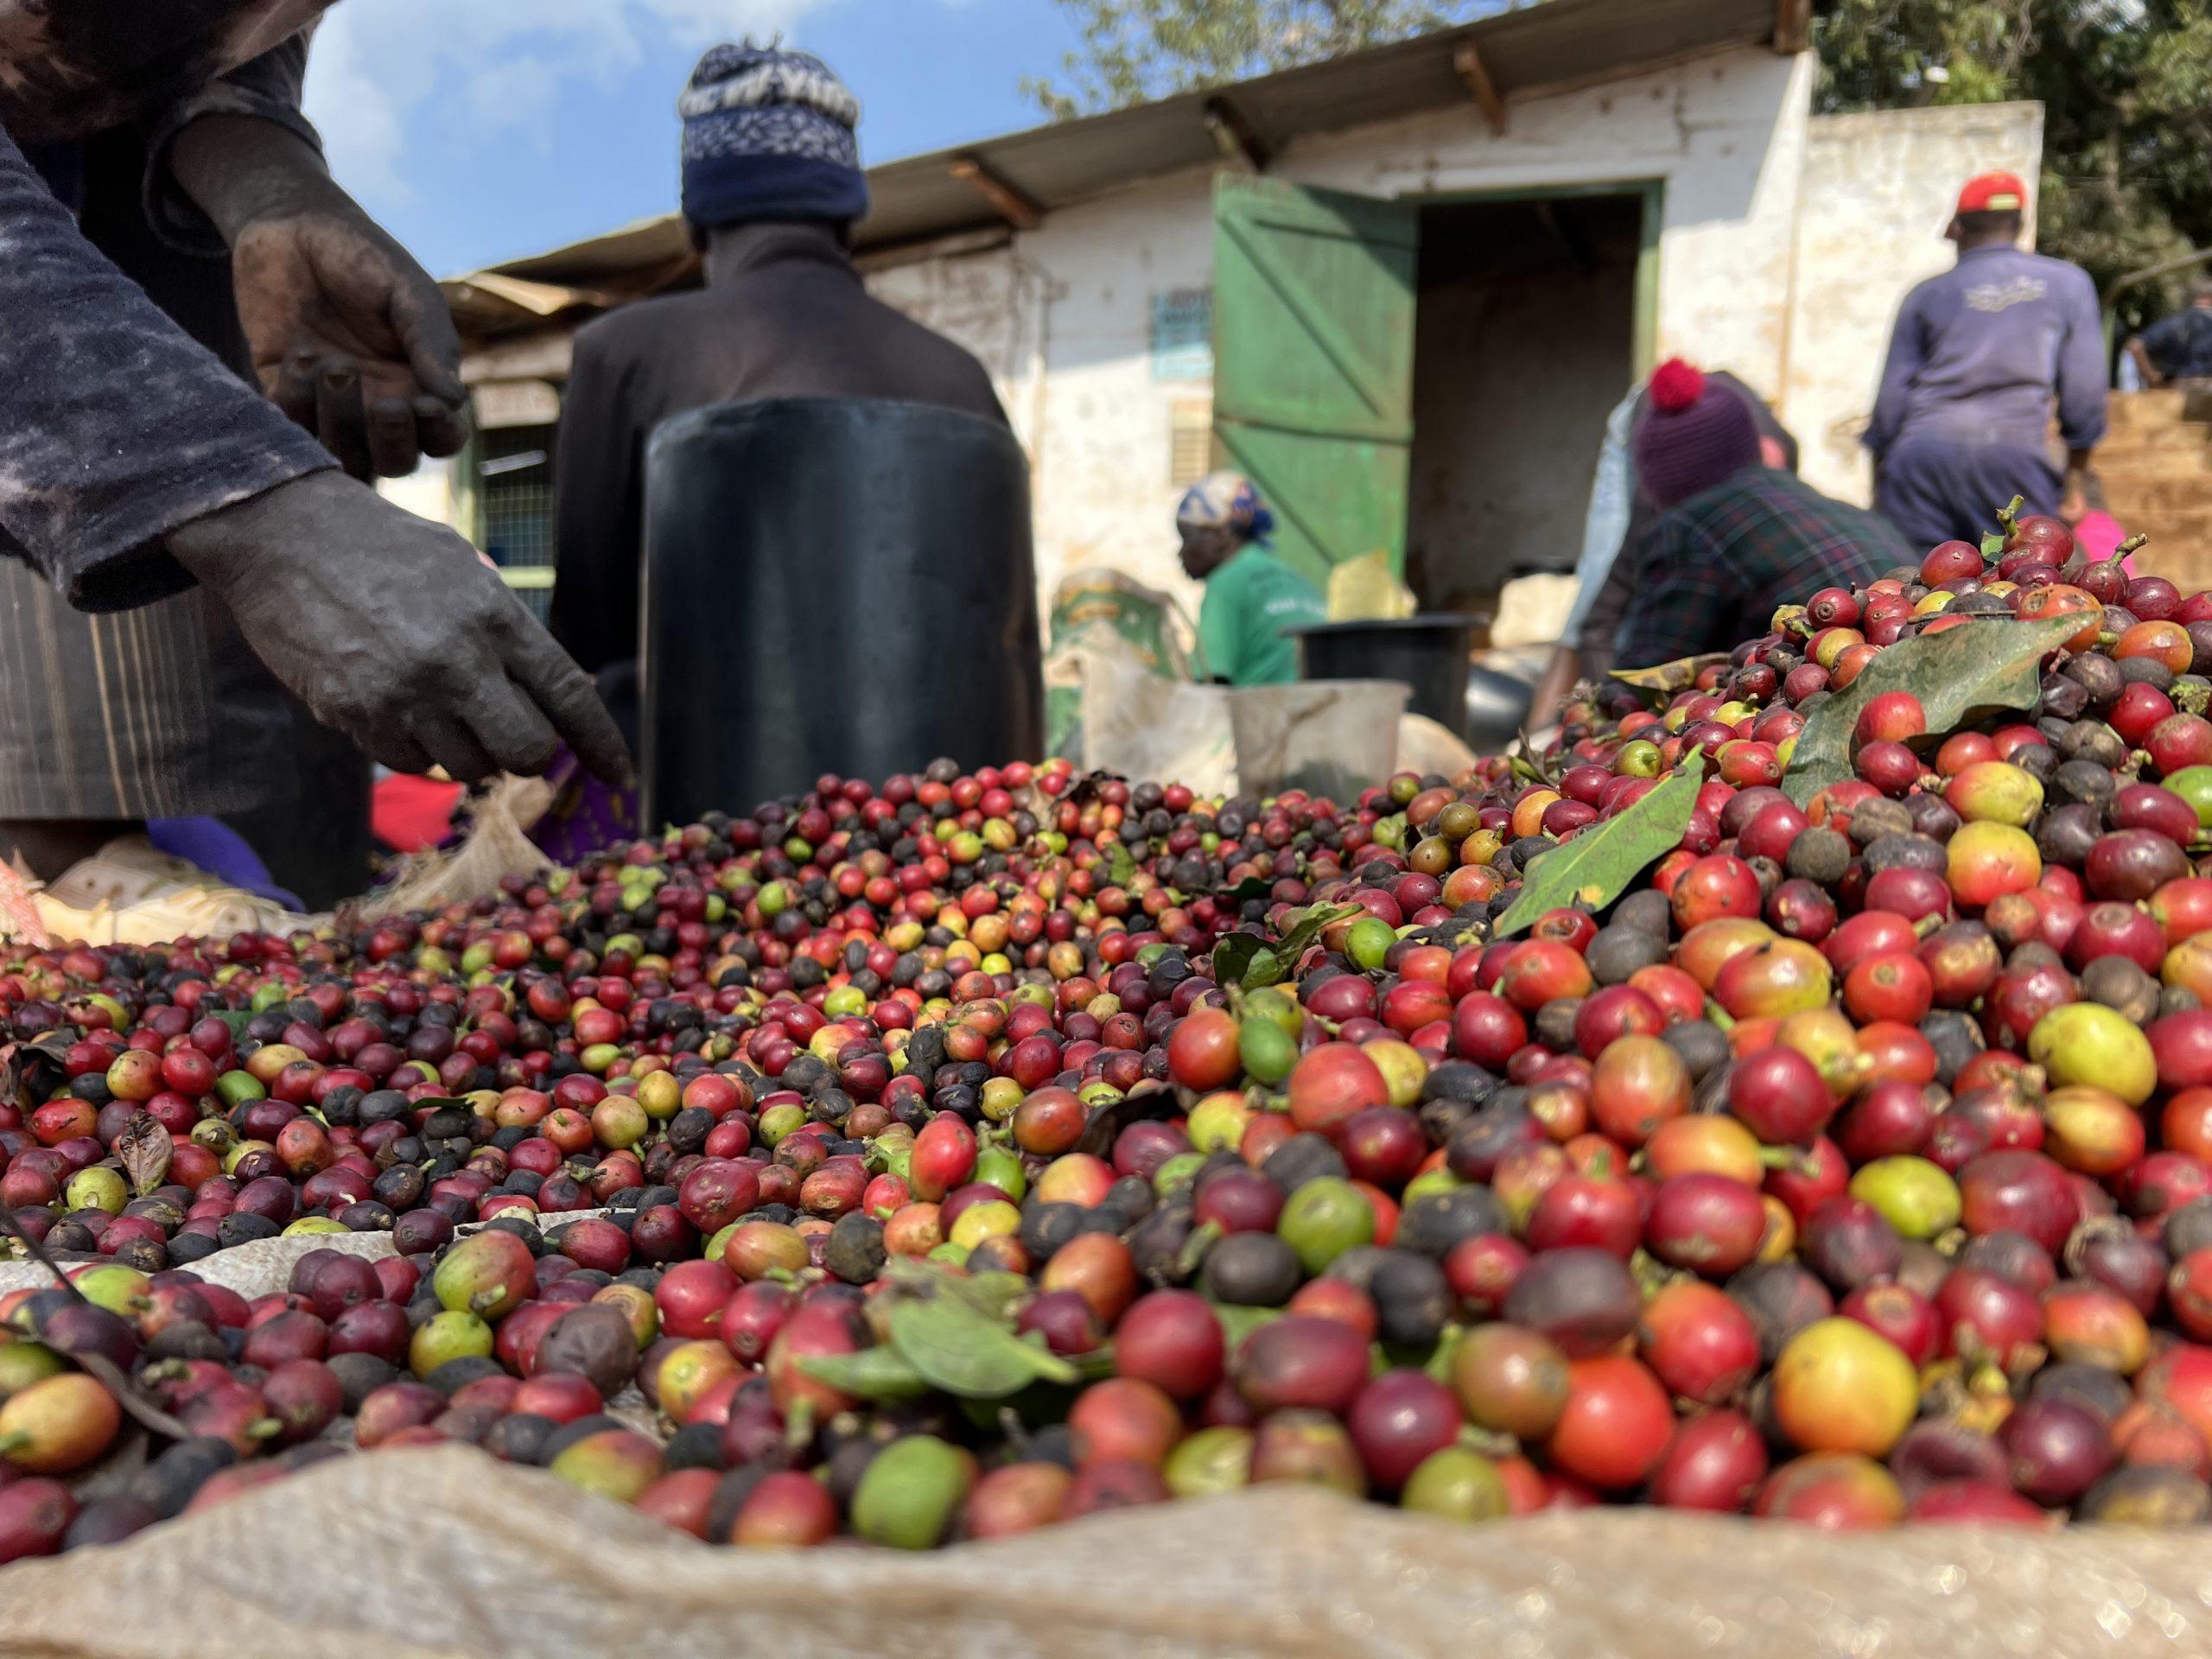
Hawa ni kundi la watu kadhaa wakiwa wamekusanyika karibu na rundo kubwa la matunda au mbegu zinalofanana na kahawa au matunda mengine yanayosindikwa.Watu hao wanaonekana kuwa katika mazingira ya nje labda karibu na jengo dogo.Baadhi yao wanashughulika na matunda hayo labda wakipanga au kuyachambua.